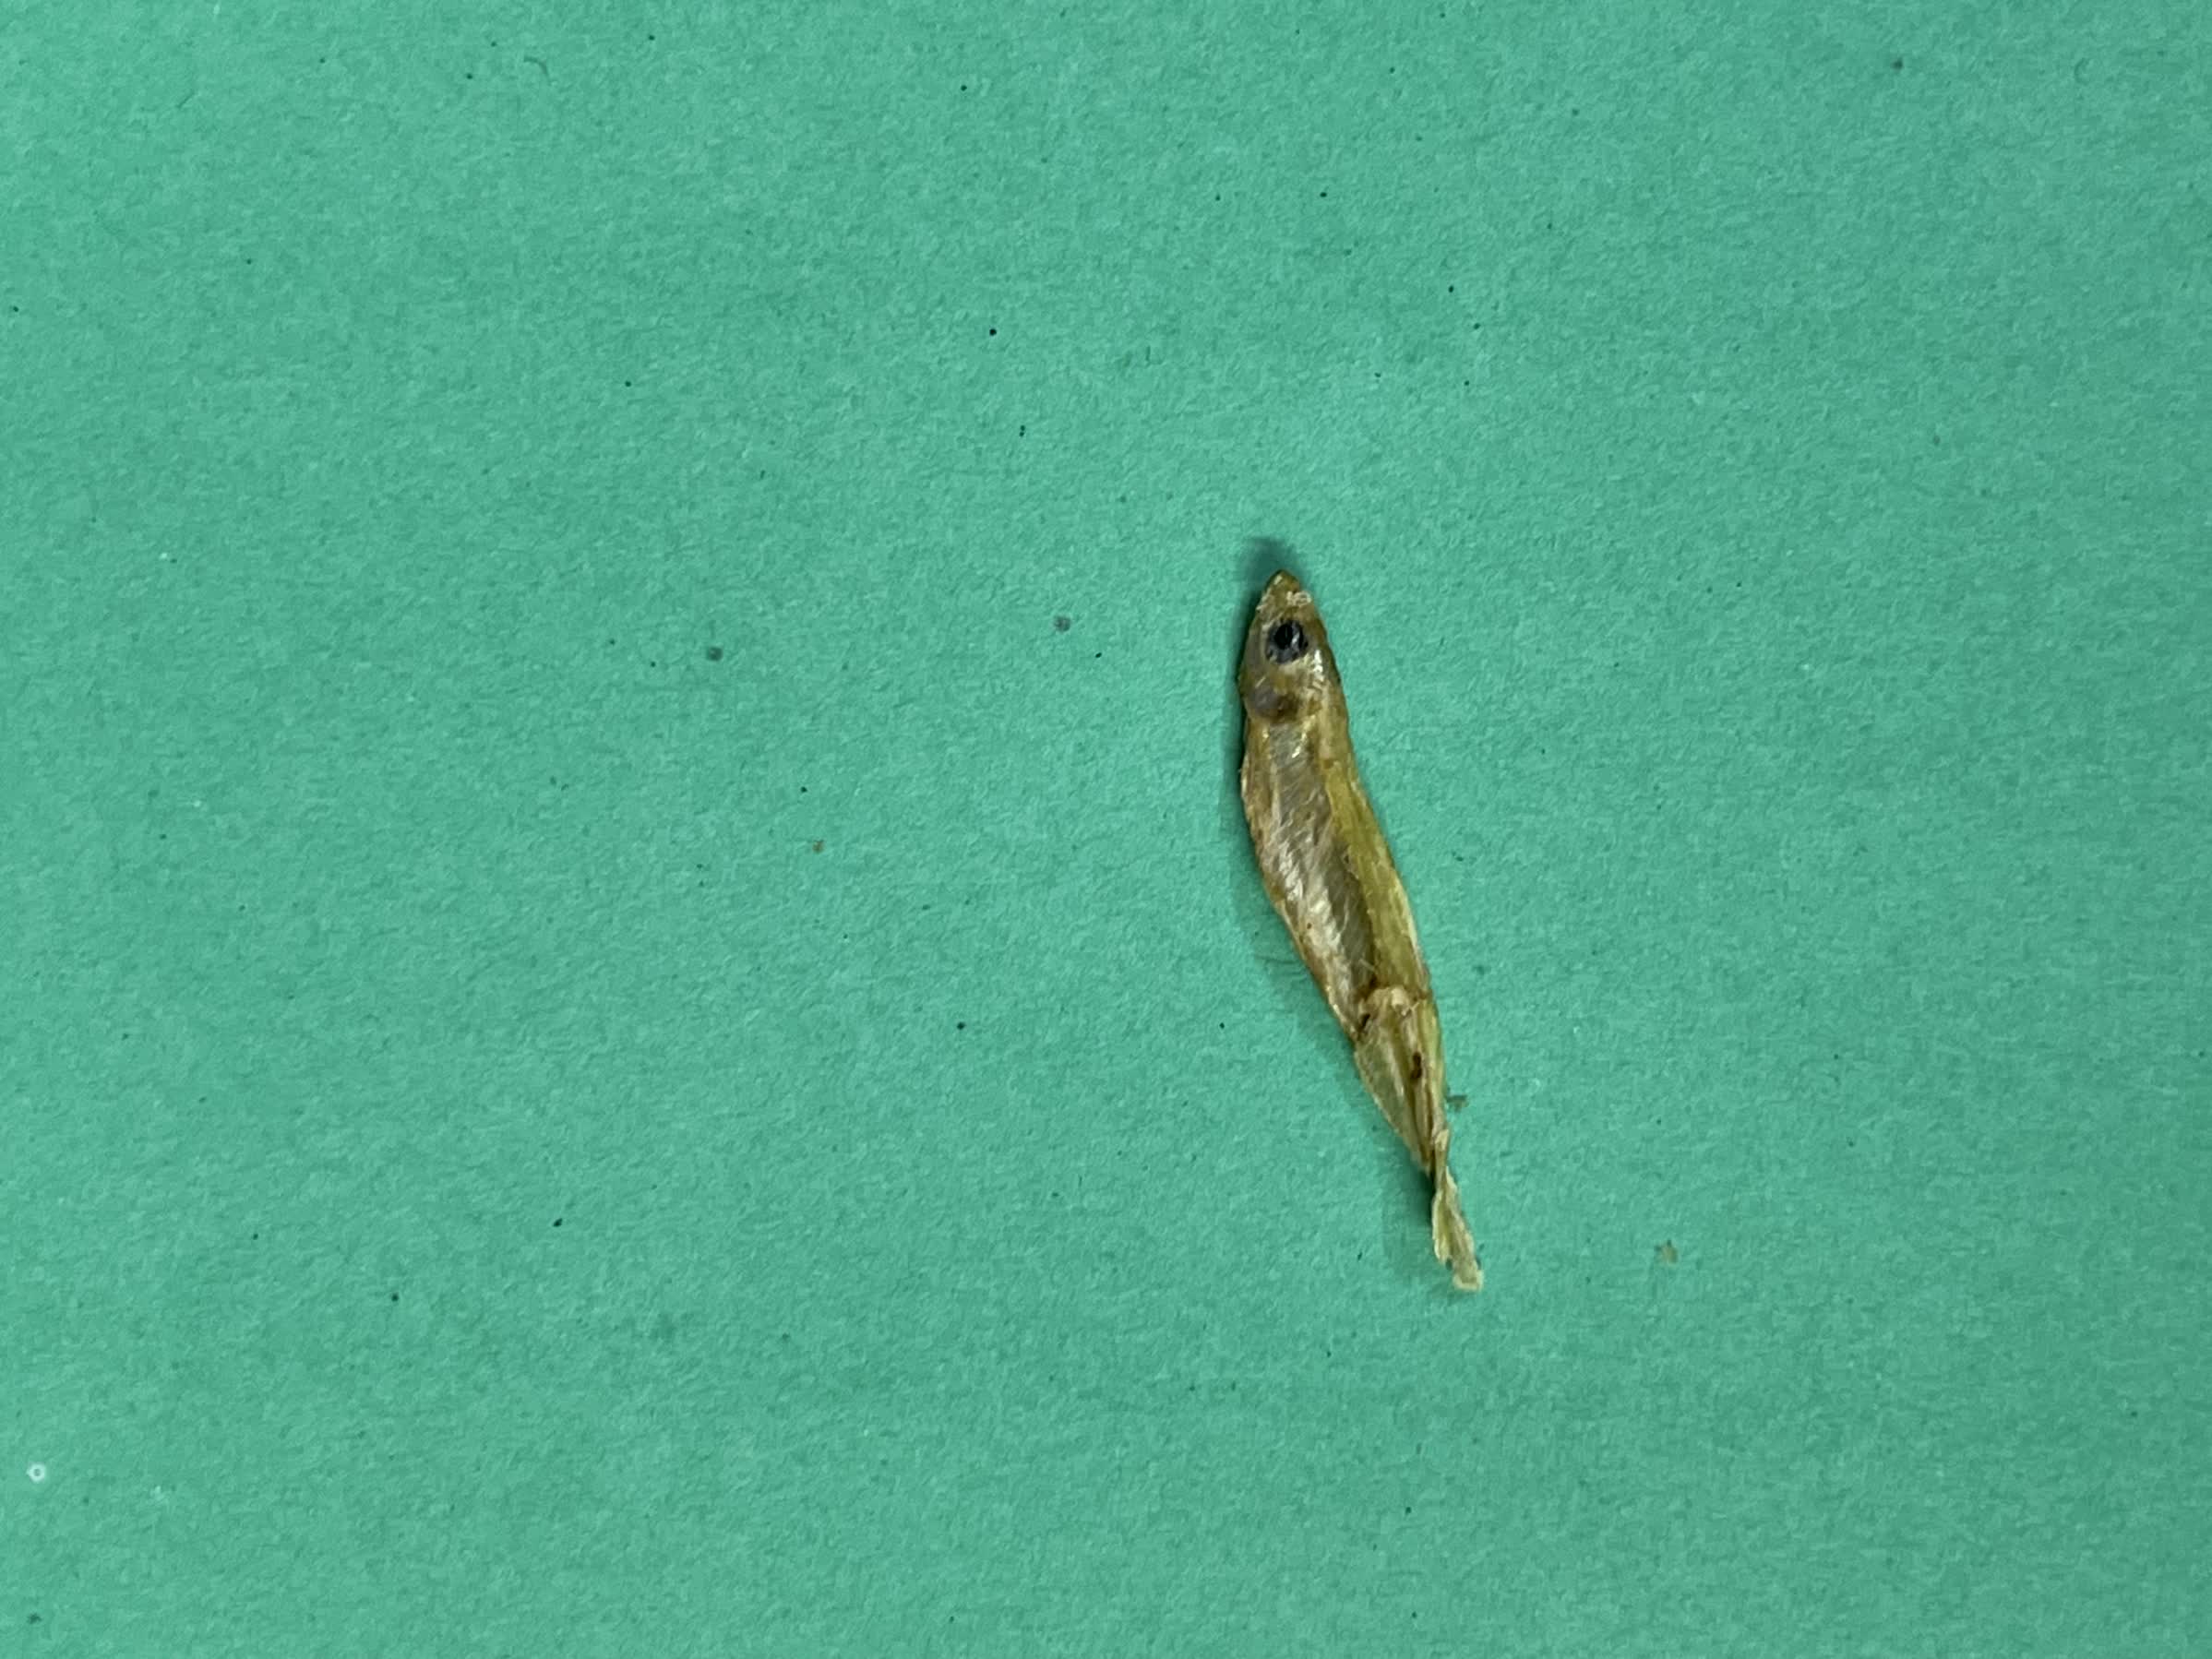
Species: kachki